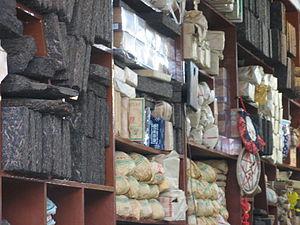
Magasin de thé de Kunming
La route du thé et des chevaux ou l'ancienne route du thé et des chevaux, est un réseau de sentiers muletiers serpentant en zone montagneuse à partir du Sichuan et du Yunnan en Chine, pour gagner respectivement vers l'ouest et le nord-ouest le Tibet central et vers le sud-ouest la Birmanie. Des caravanes de chevaux, mulets, yaks et porteurs humains transportaient sur 2 400 à 2 600 km, des briques ou des galettes de thé, pour les troquer au Tibet contre des fourrures, vêtements de laine, musc et matières médicinales. La référence aux chevaux, vient du fait qu'entre le XIᵉ siècle et le XVIIIᵉ siècle, l'administration chinoise imposa aux populations périphériques du nord-ouest un système de troc étatique de thé contre des chevaux de guerre, nécessaires à la cavalerie impériale. Ce système commercial fonctionna tant bien que mal suivant les époques mais sans emprunter forcément les sentiers muletiers dits chama gudao. C'est d'ailleurs pourquoi ce réseau muletier est aussi appelé xinan sichou zhilu